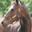
Label: horse